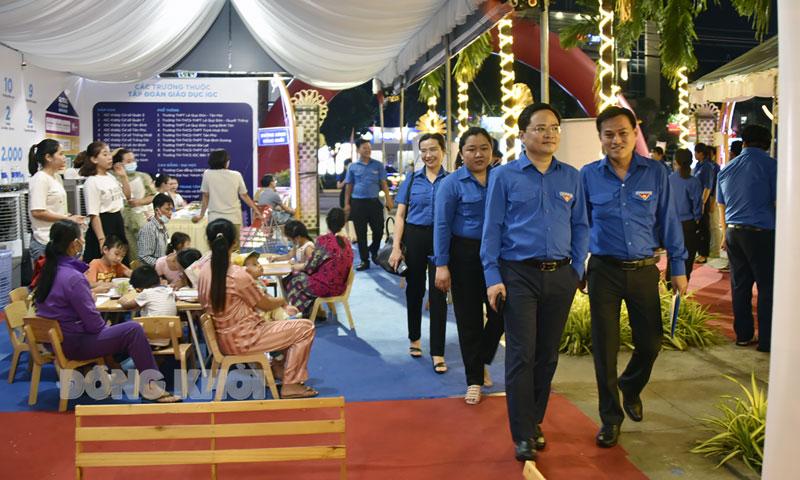
có một nhóm người mặc áo xanh đang di chuyển ở trước một nhóm người đang ngồi trong gian trại